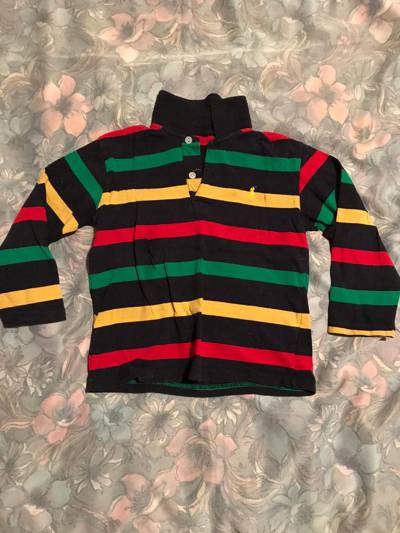
Waste category: clothes